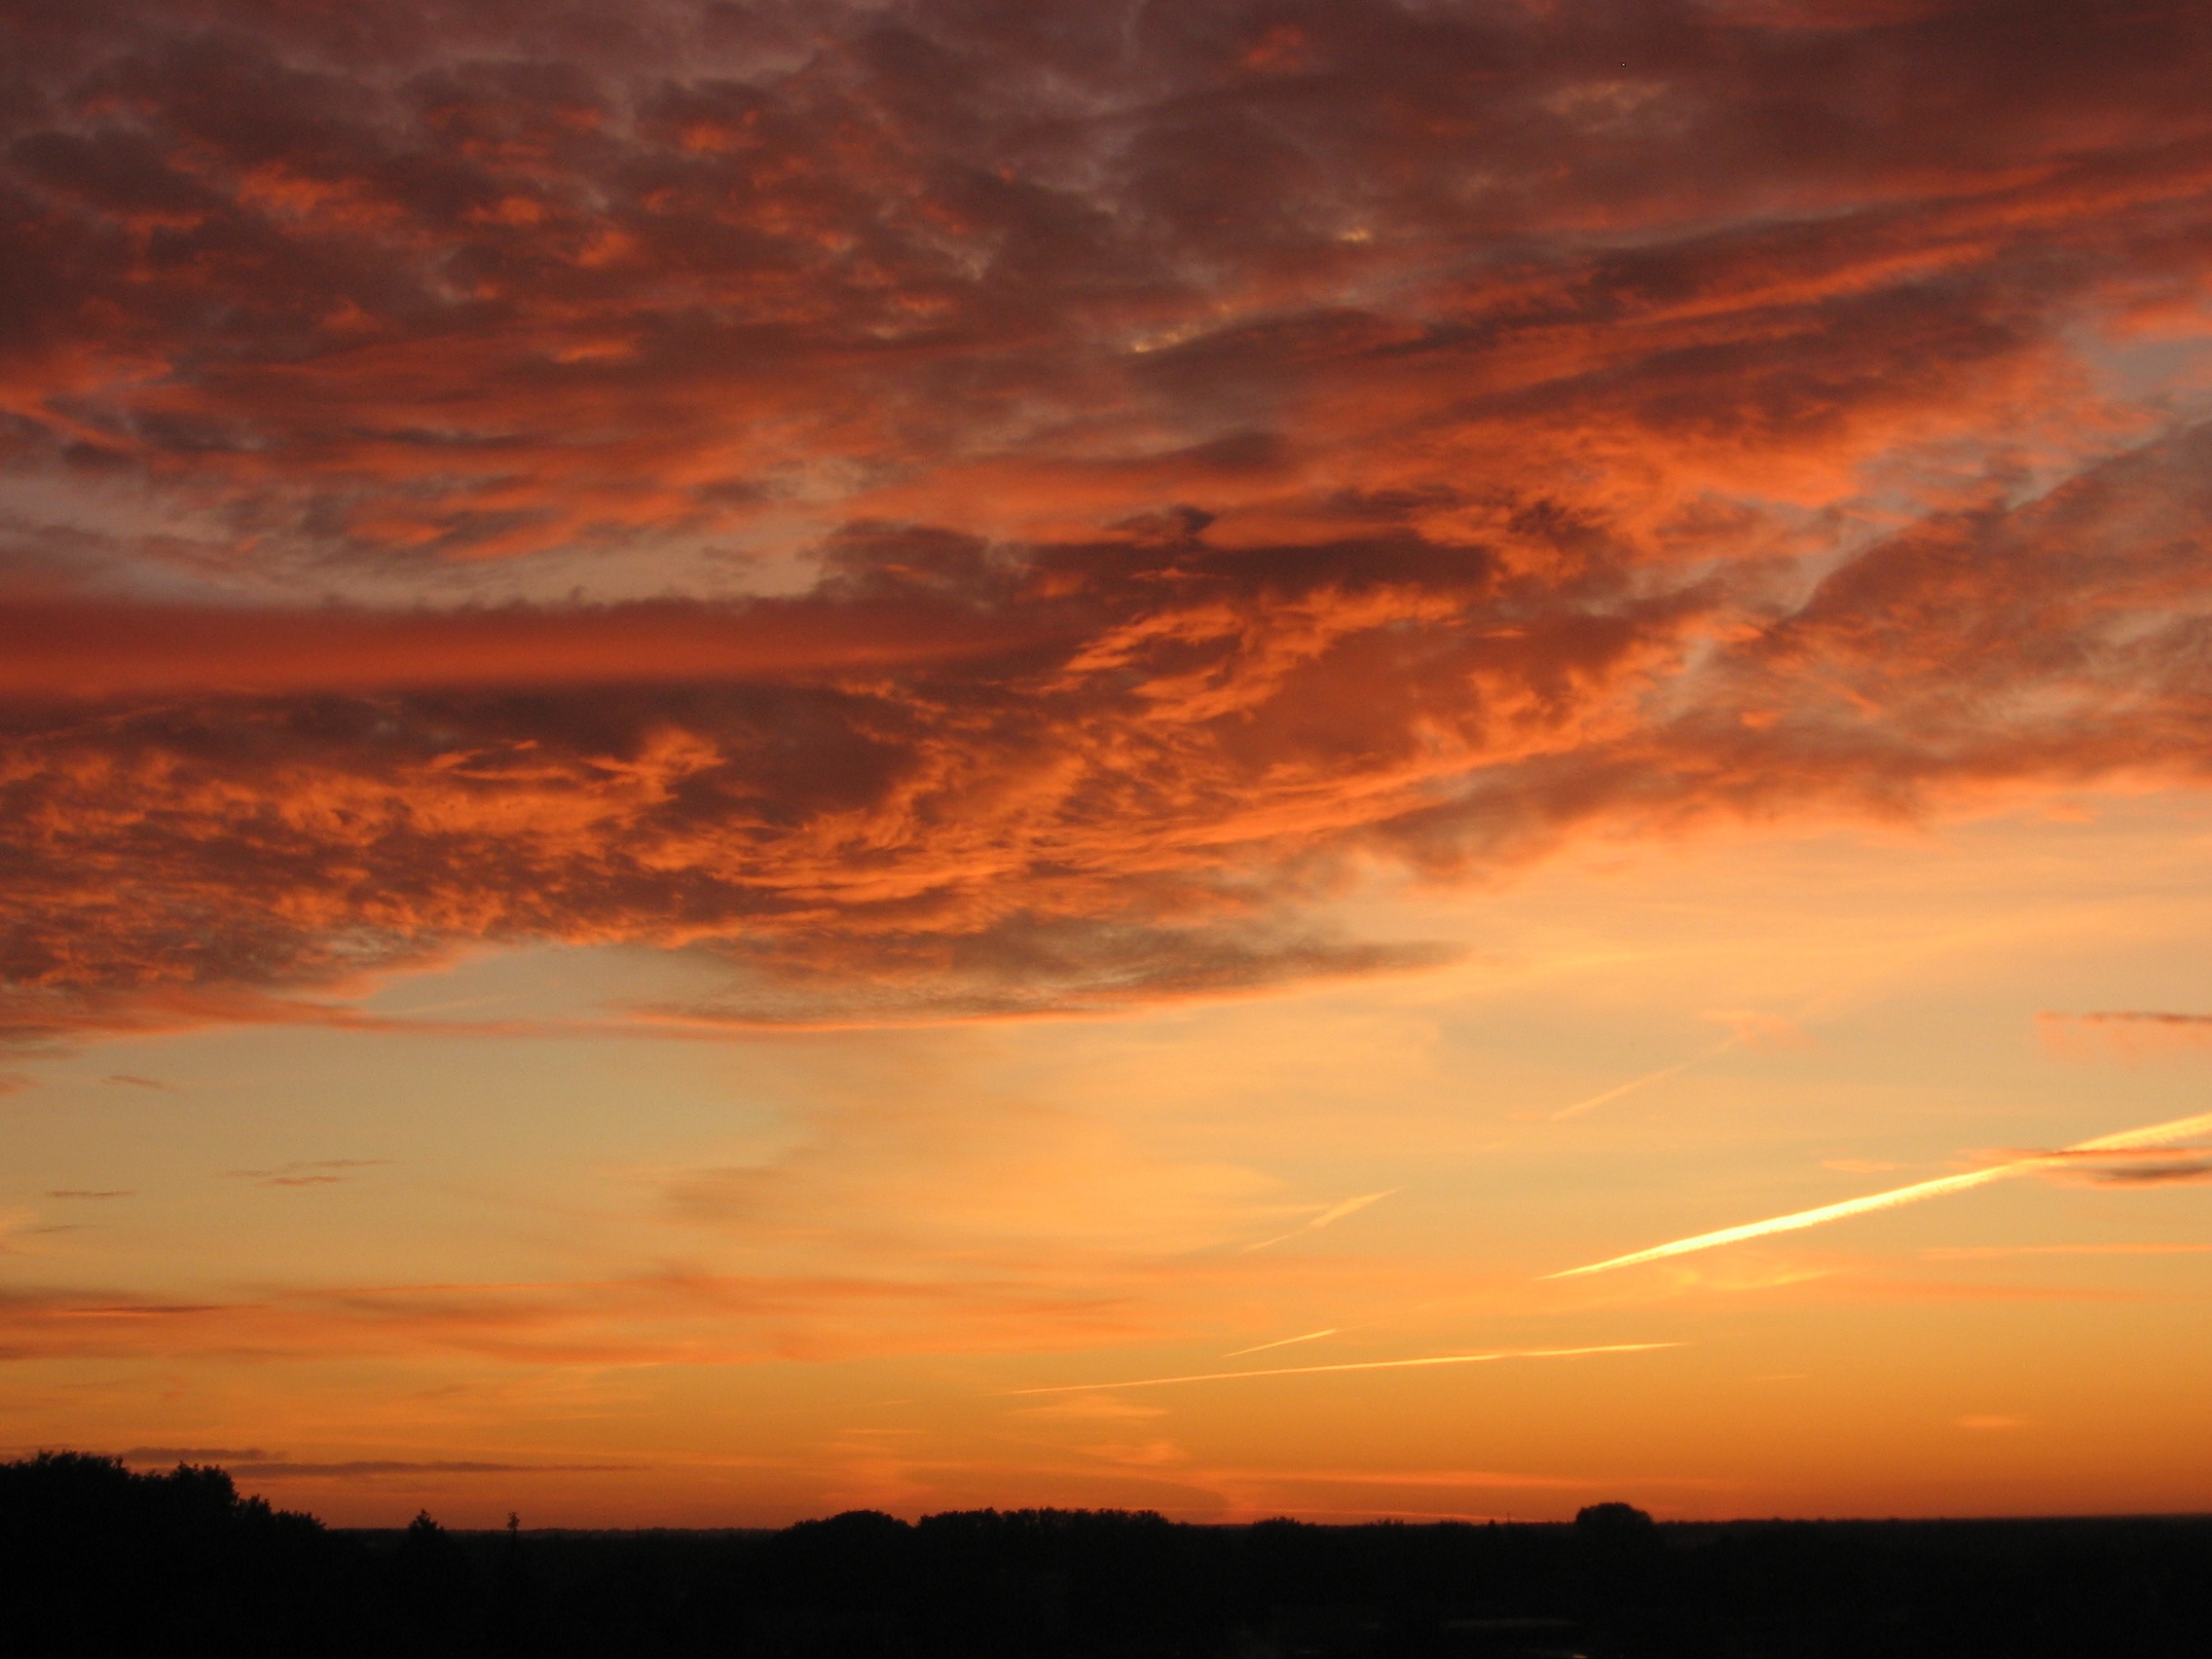
landscape, horizon, cloud, sky, sun, sunrise, sunset, sunlight, morning, dawn, atmosphere, dusk, evening, cumulus, clouds, afterglow, red sky at morning